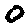
Label: 0